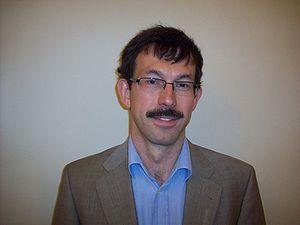
István Ertl est un espérantiste d’origine hongroise et naturalisé français habitant au Luxembourg.